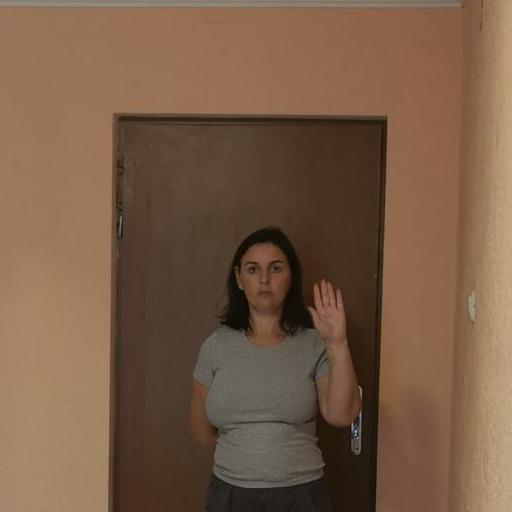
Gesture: stop